2009 Rally Finland

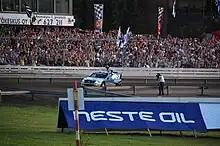
Petter Solberg on the Killeri super special stage

As in the previous year's event, the battle for the win was between the title contenders Mikko Hirvonen of Ford and Sébastien Loeb of Citroën. Although Loeb proved faster on the opening super special stage, Hirvonen took the lead when the rally really got underway on Friday, and began building up a lead by about a second per stage. Loeb backed off and settled for second after damaging a tyre and losing 13 seconds on SS15. Hirvonen's win was his first in his home event, after finishing runner-up to Marcus Grönholm in 2007 and to Loeb in 2008. Jari-Matti Latvala, who suffered from food poisoning on day two, passed Dani Sordo to take his first podium in his home event. Petter Solberg also looked set to challenge for a podium place, but suffered a puncture and then went wide and got stuck in a ditch right at the end of the fourth stage.